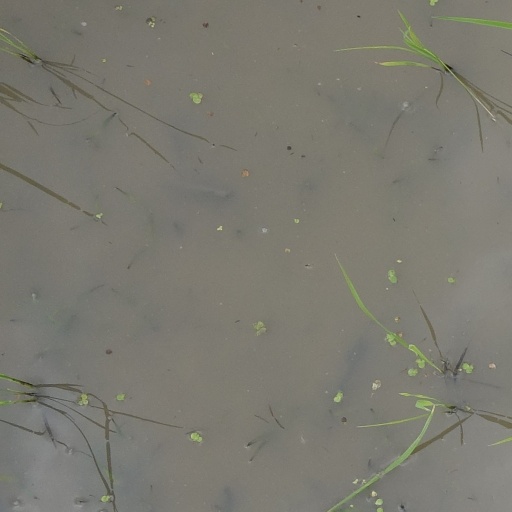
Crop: rice